Sky position (RA, Dec in degrees): 193.453, 29.588
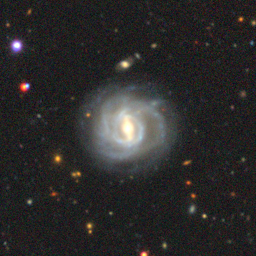
Galaxy morphology: Barred Spiral Galaxies